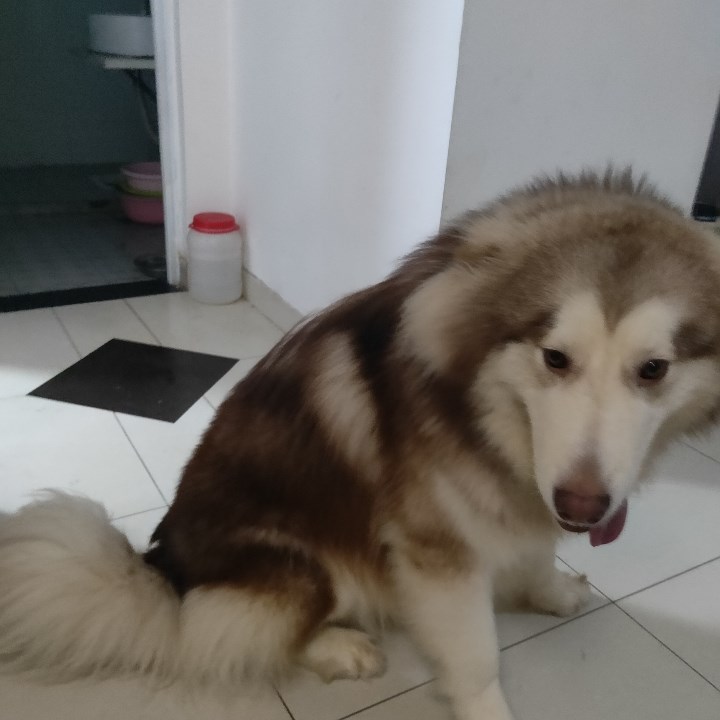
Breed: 1324-n000004-malamute